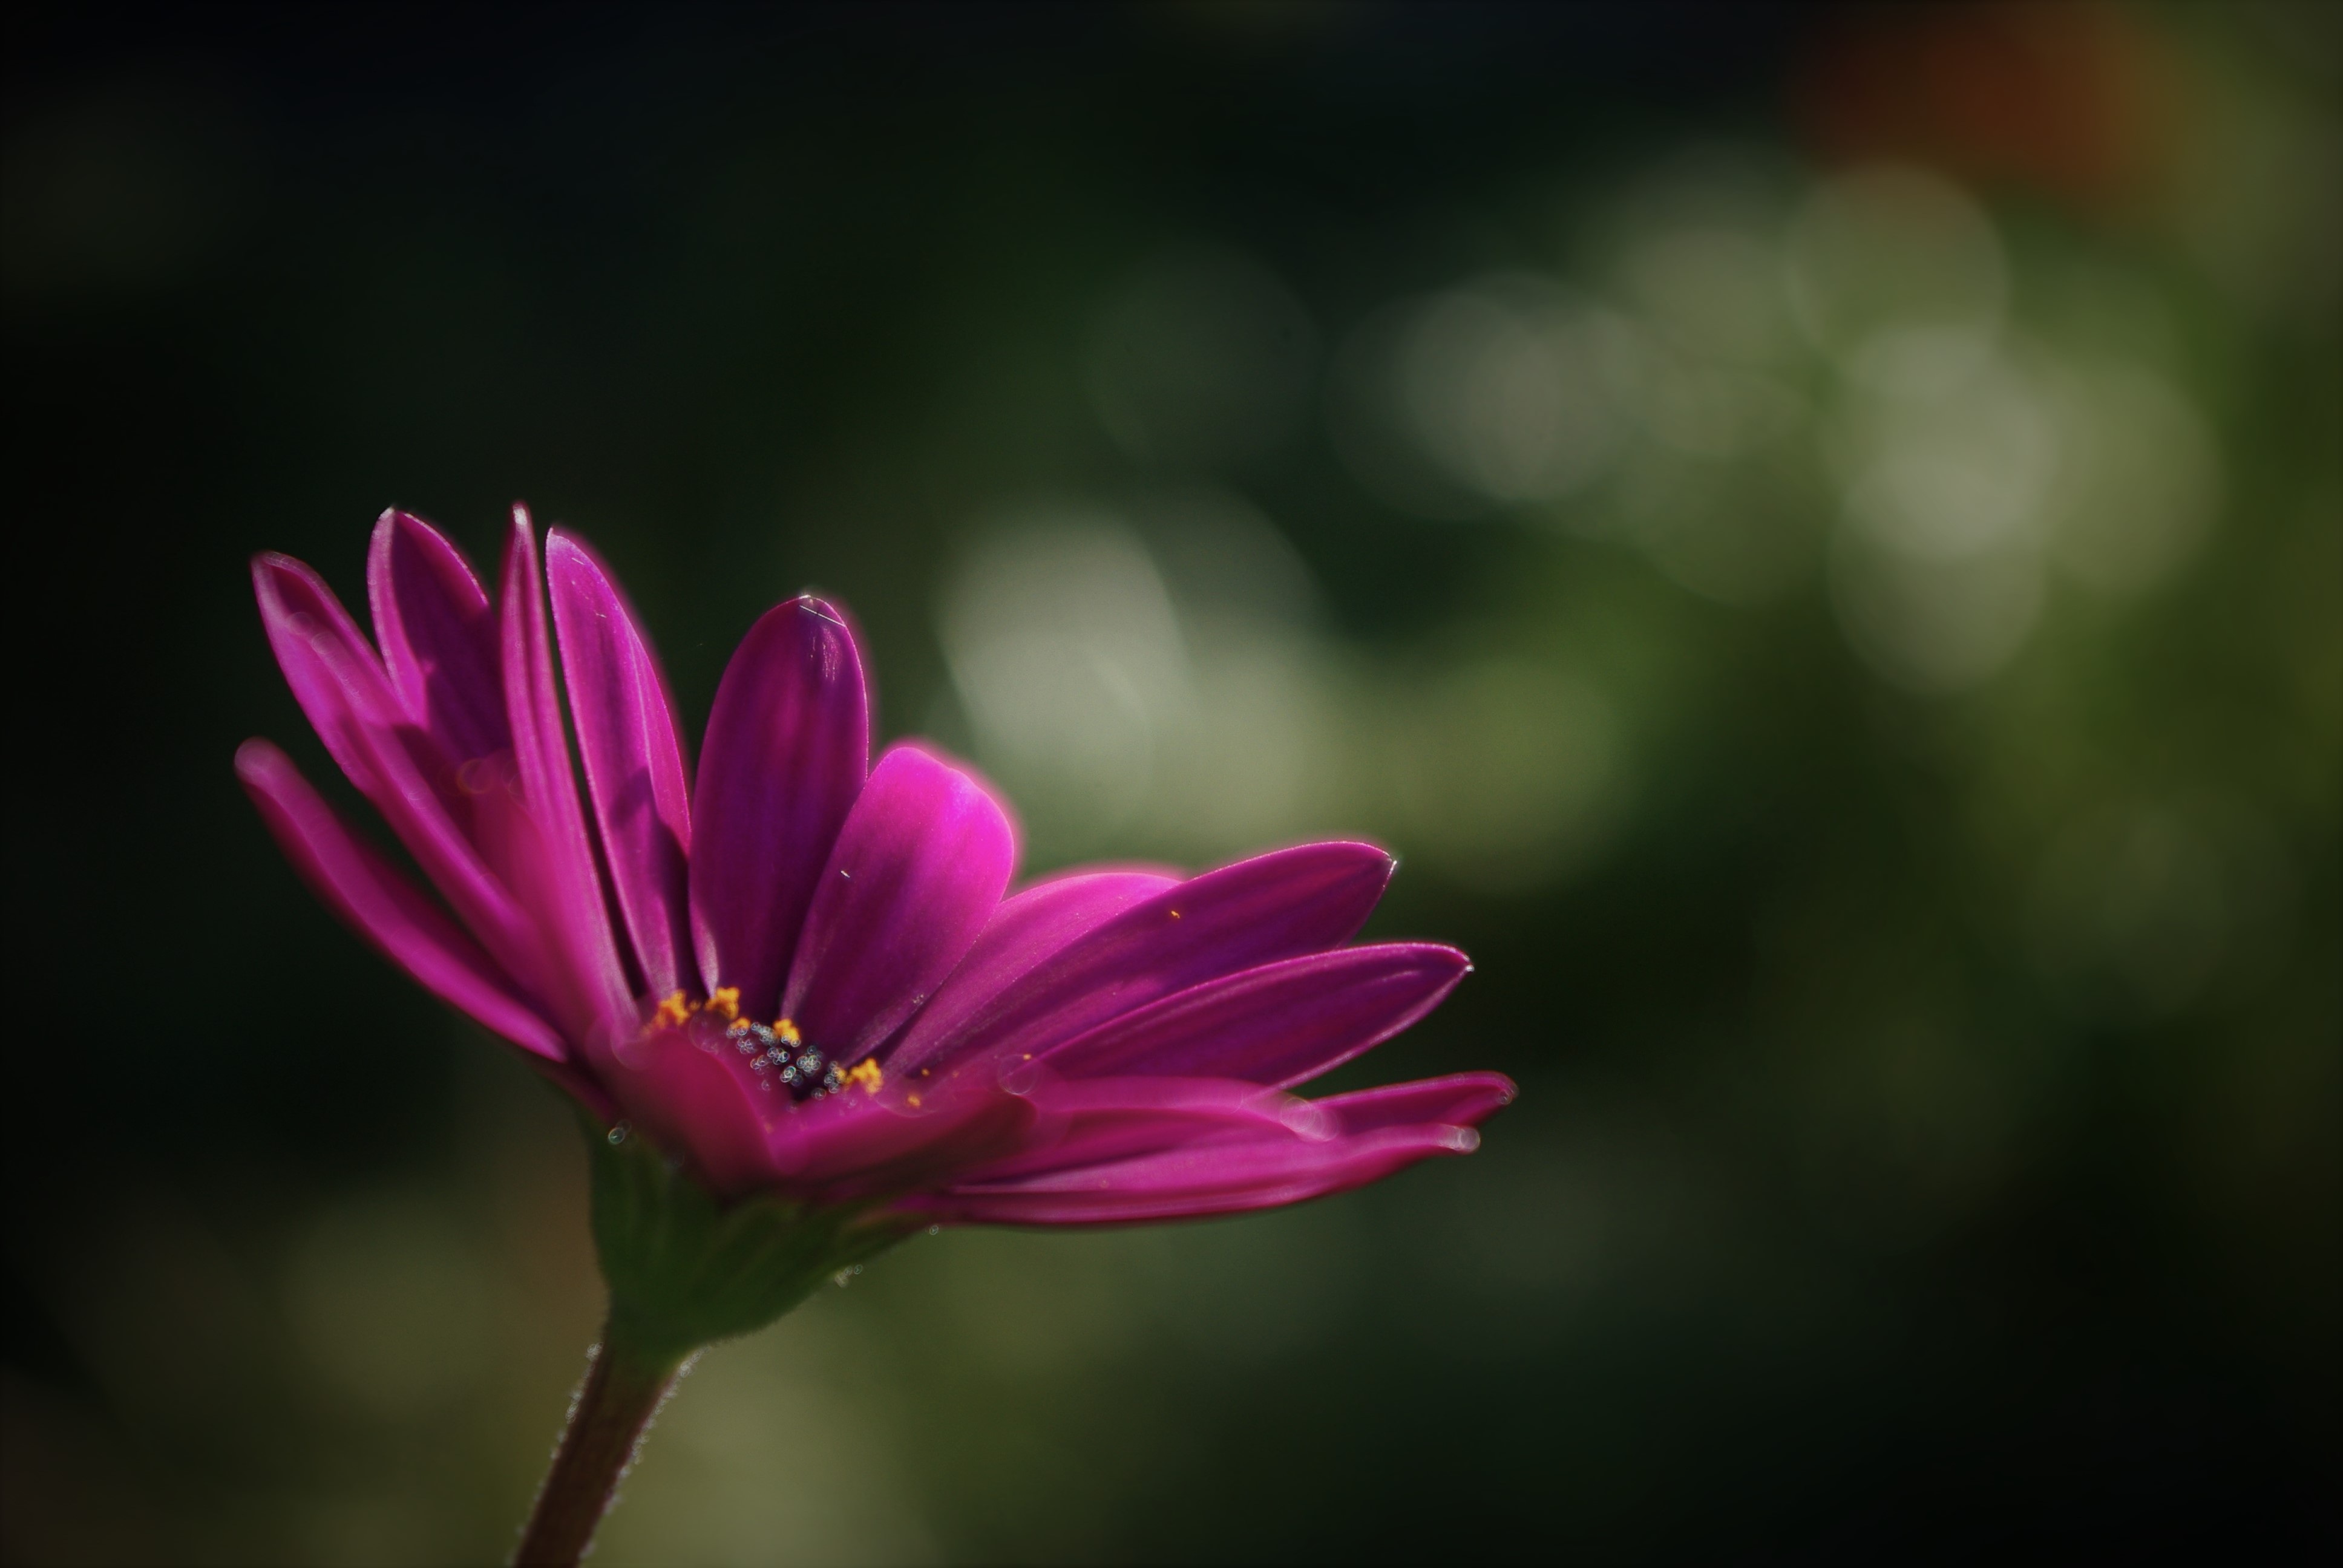
nature, blossom, bokeh, plant, photography, leaf, flower, purple, petal, bloom, photo, summer, spring, park, botany, close, flora, wildflower, close up, leaves, bud, early bloomer, marguerite, full bloom, macro photography, flowering plant, daisy family, blades of grass, plant stem, land plant, garden cosmos